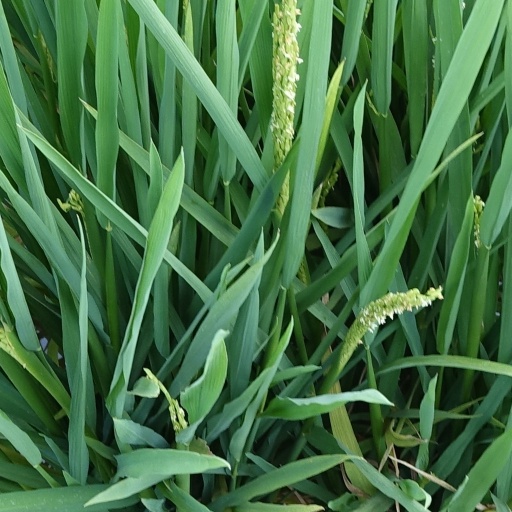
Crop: rice